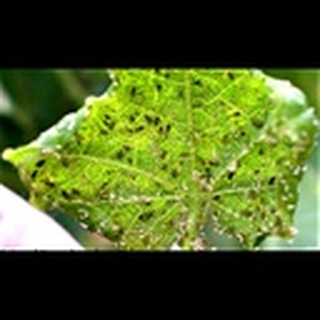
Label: cotton_aphids